Namibian Defence Force

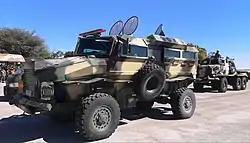
Wer'Wolf Ambulance

Established on 22 November 2009, the Naval Training School was commissioned by President Hage Geingob on 22 July 2016. It is administratively divided into two sections, the Sailors Training Wing and the Marine Training Wing. It offers the following courses: